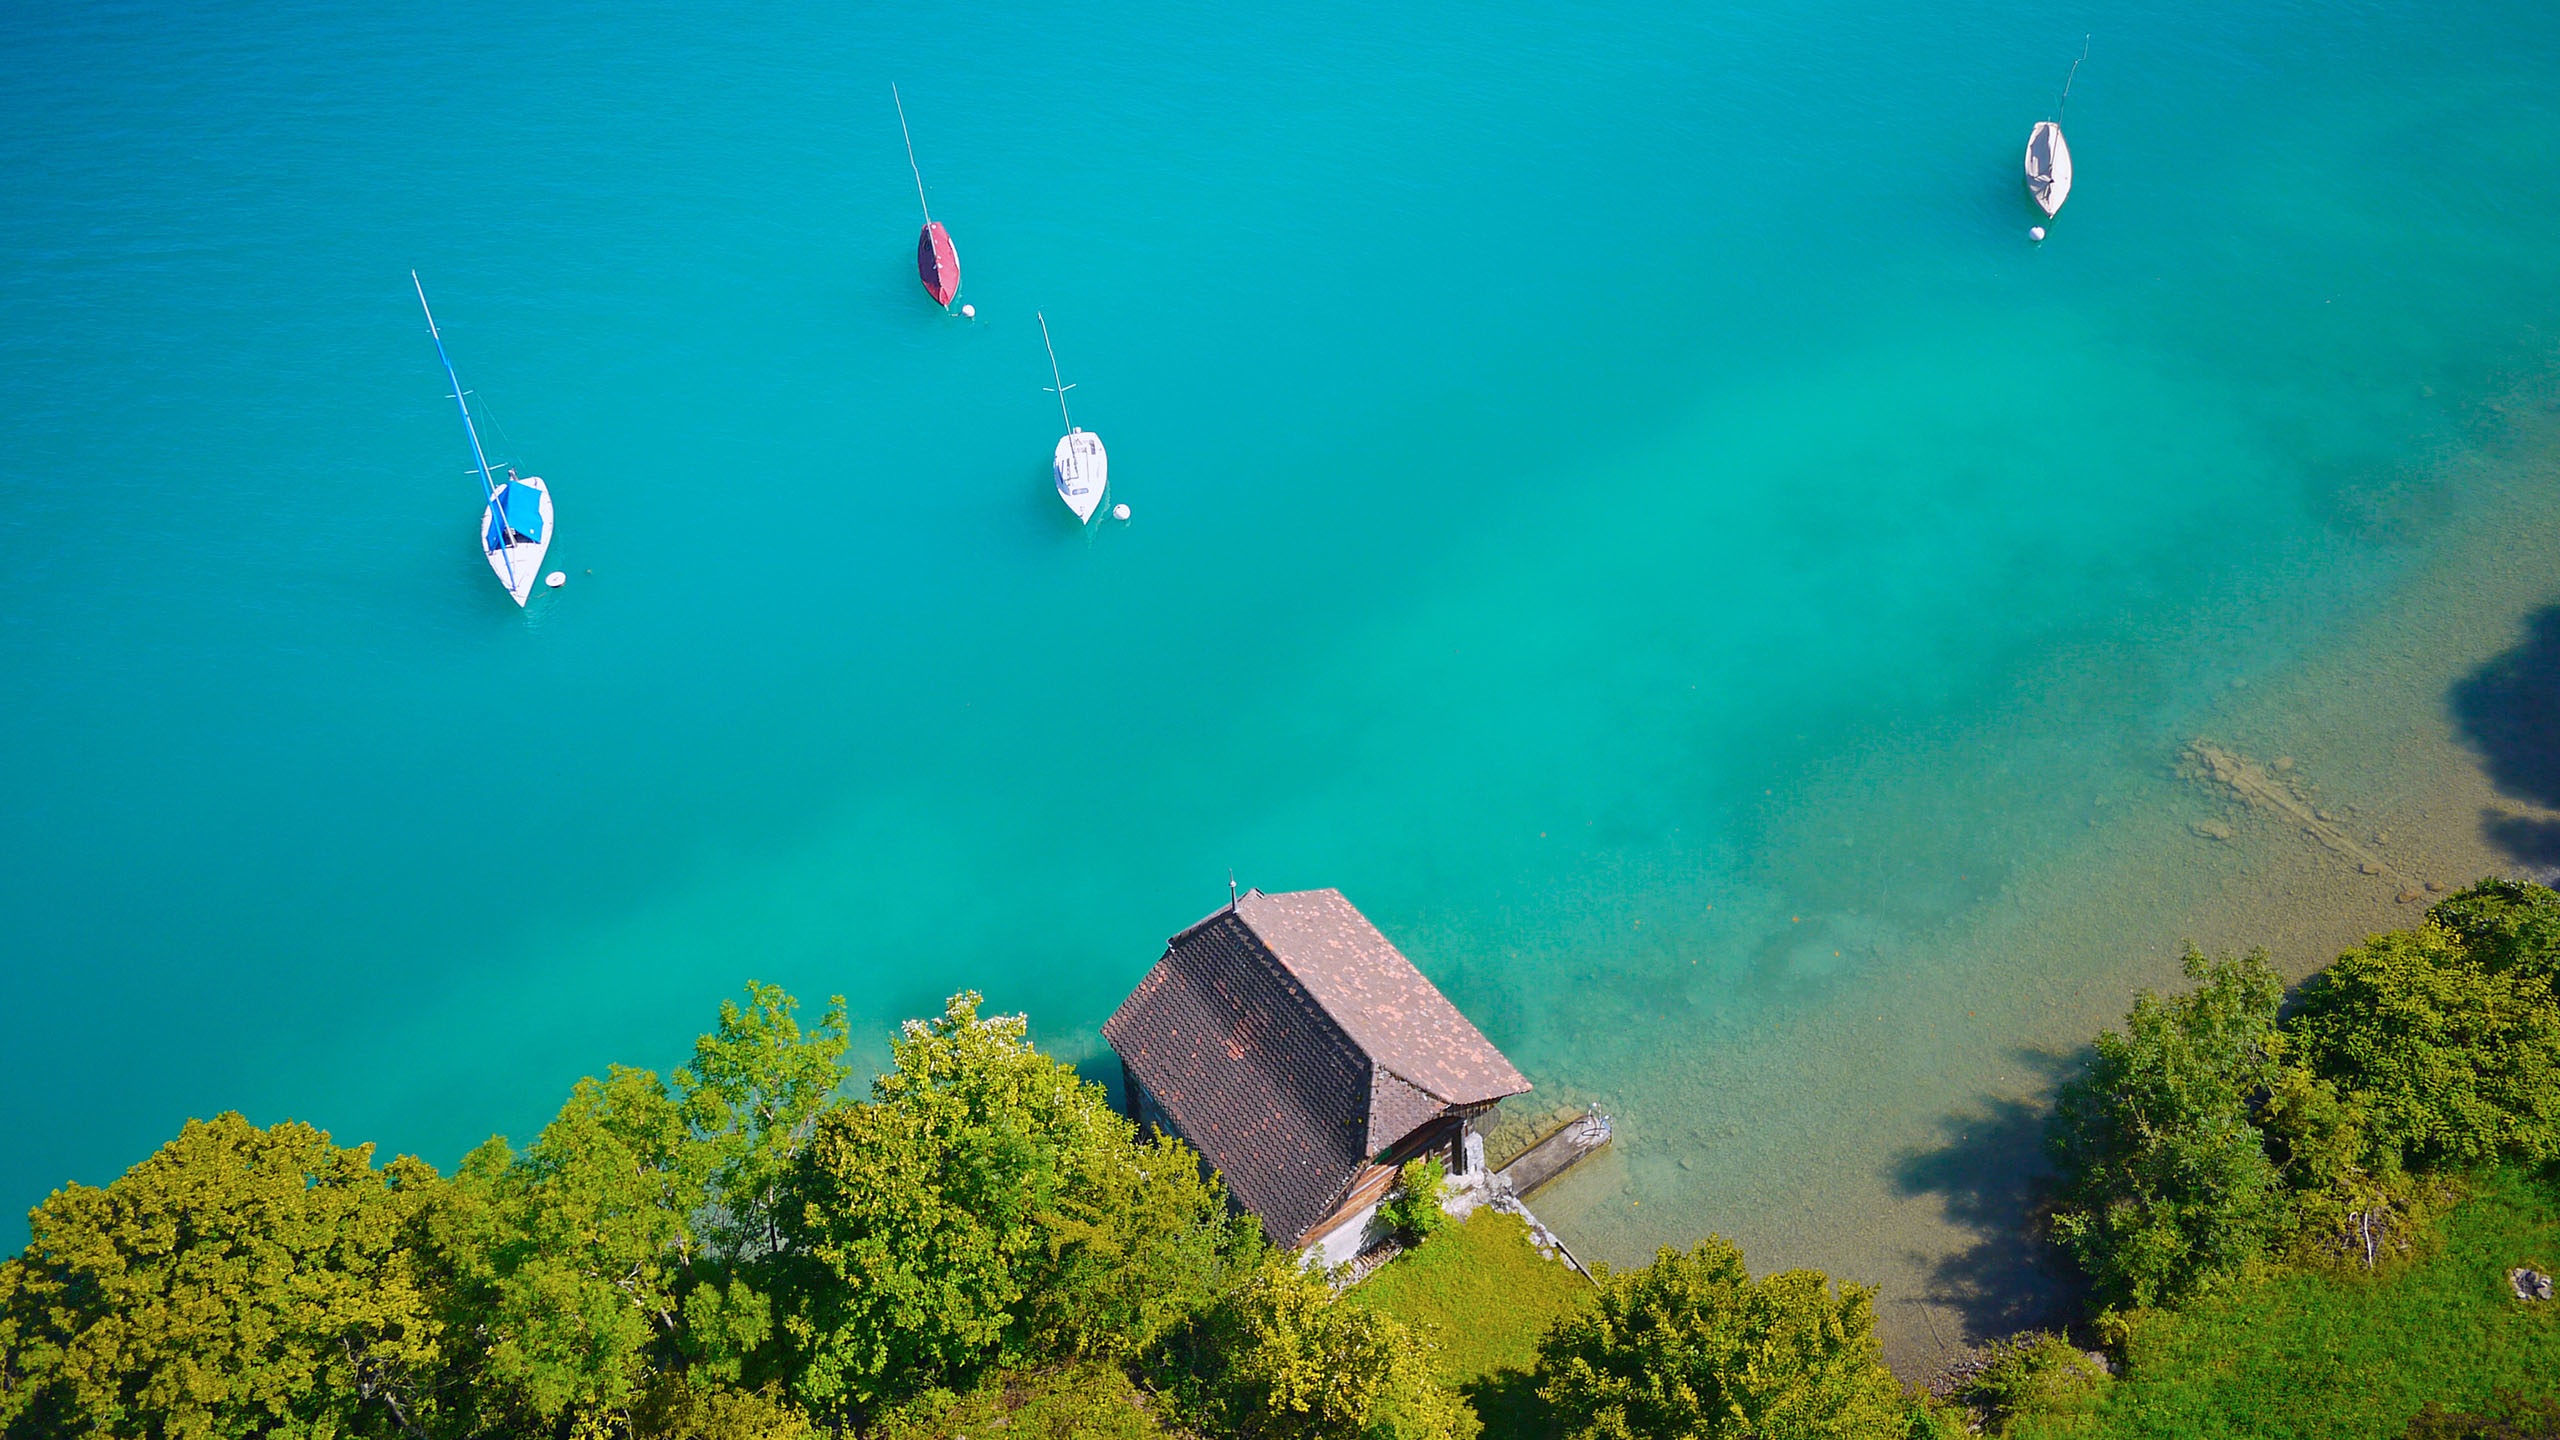
sea, aerial photography, atmosphere of earth